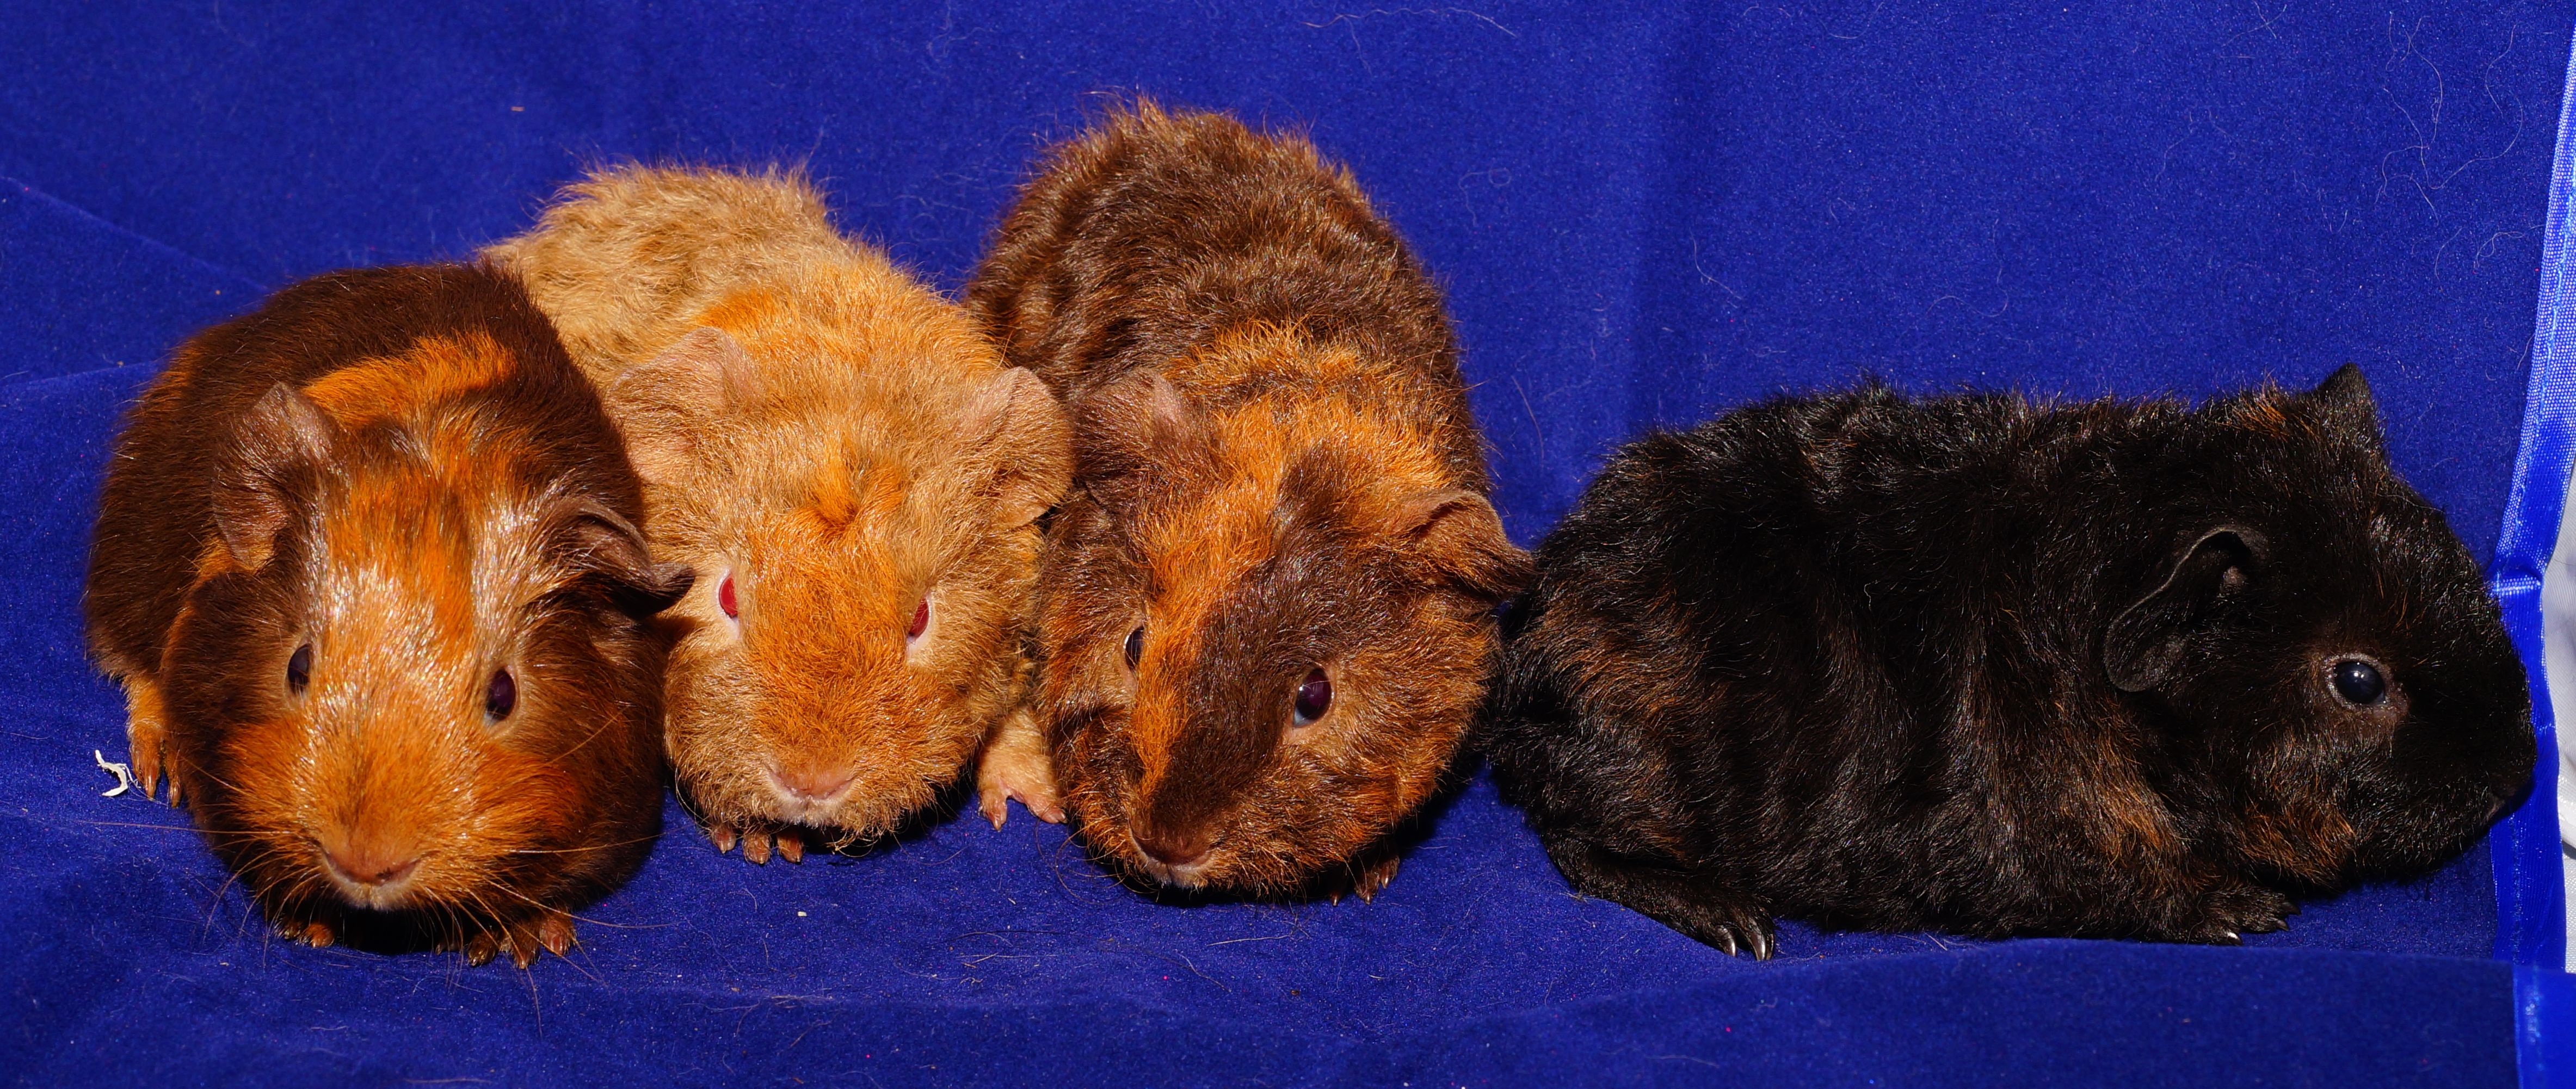
sweet, cute, fur, young, small, brown, mammal, black, close, rodent, guinea pig, pets, nose, eyes, rodents, vertebrate, expression, faces, nager, attention, wildlife photography, dear, animal portrait, young animals, baby guinea pigs